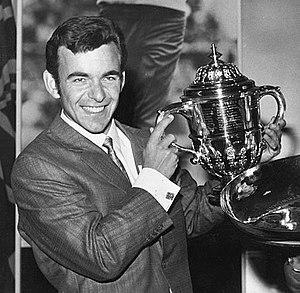
Tony Jacklin, né le 7 juillet 1944 à Scunthorpe, est un golfeur anglais